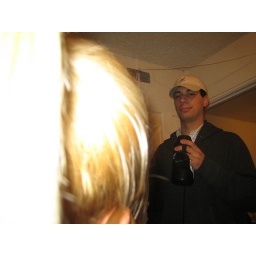
and jelli had beer in that water bottle